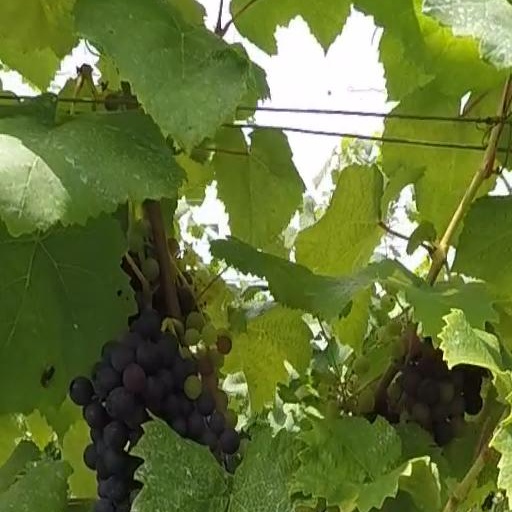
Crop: grape